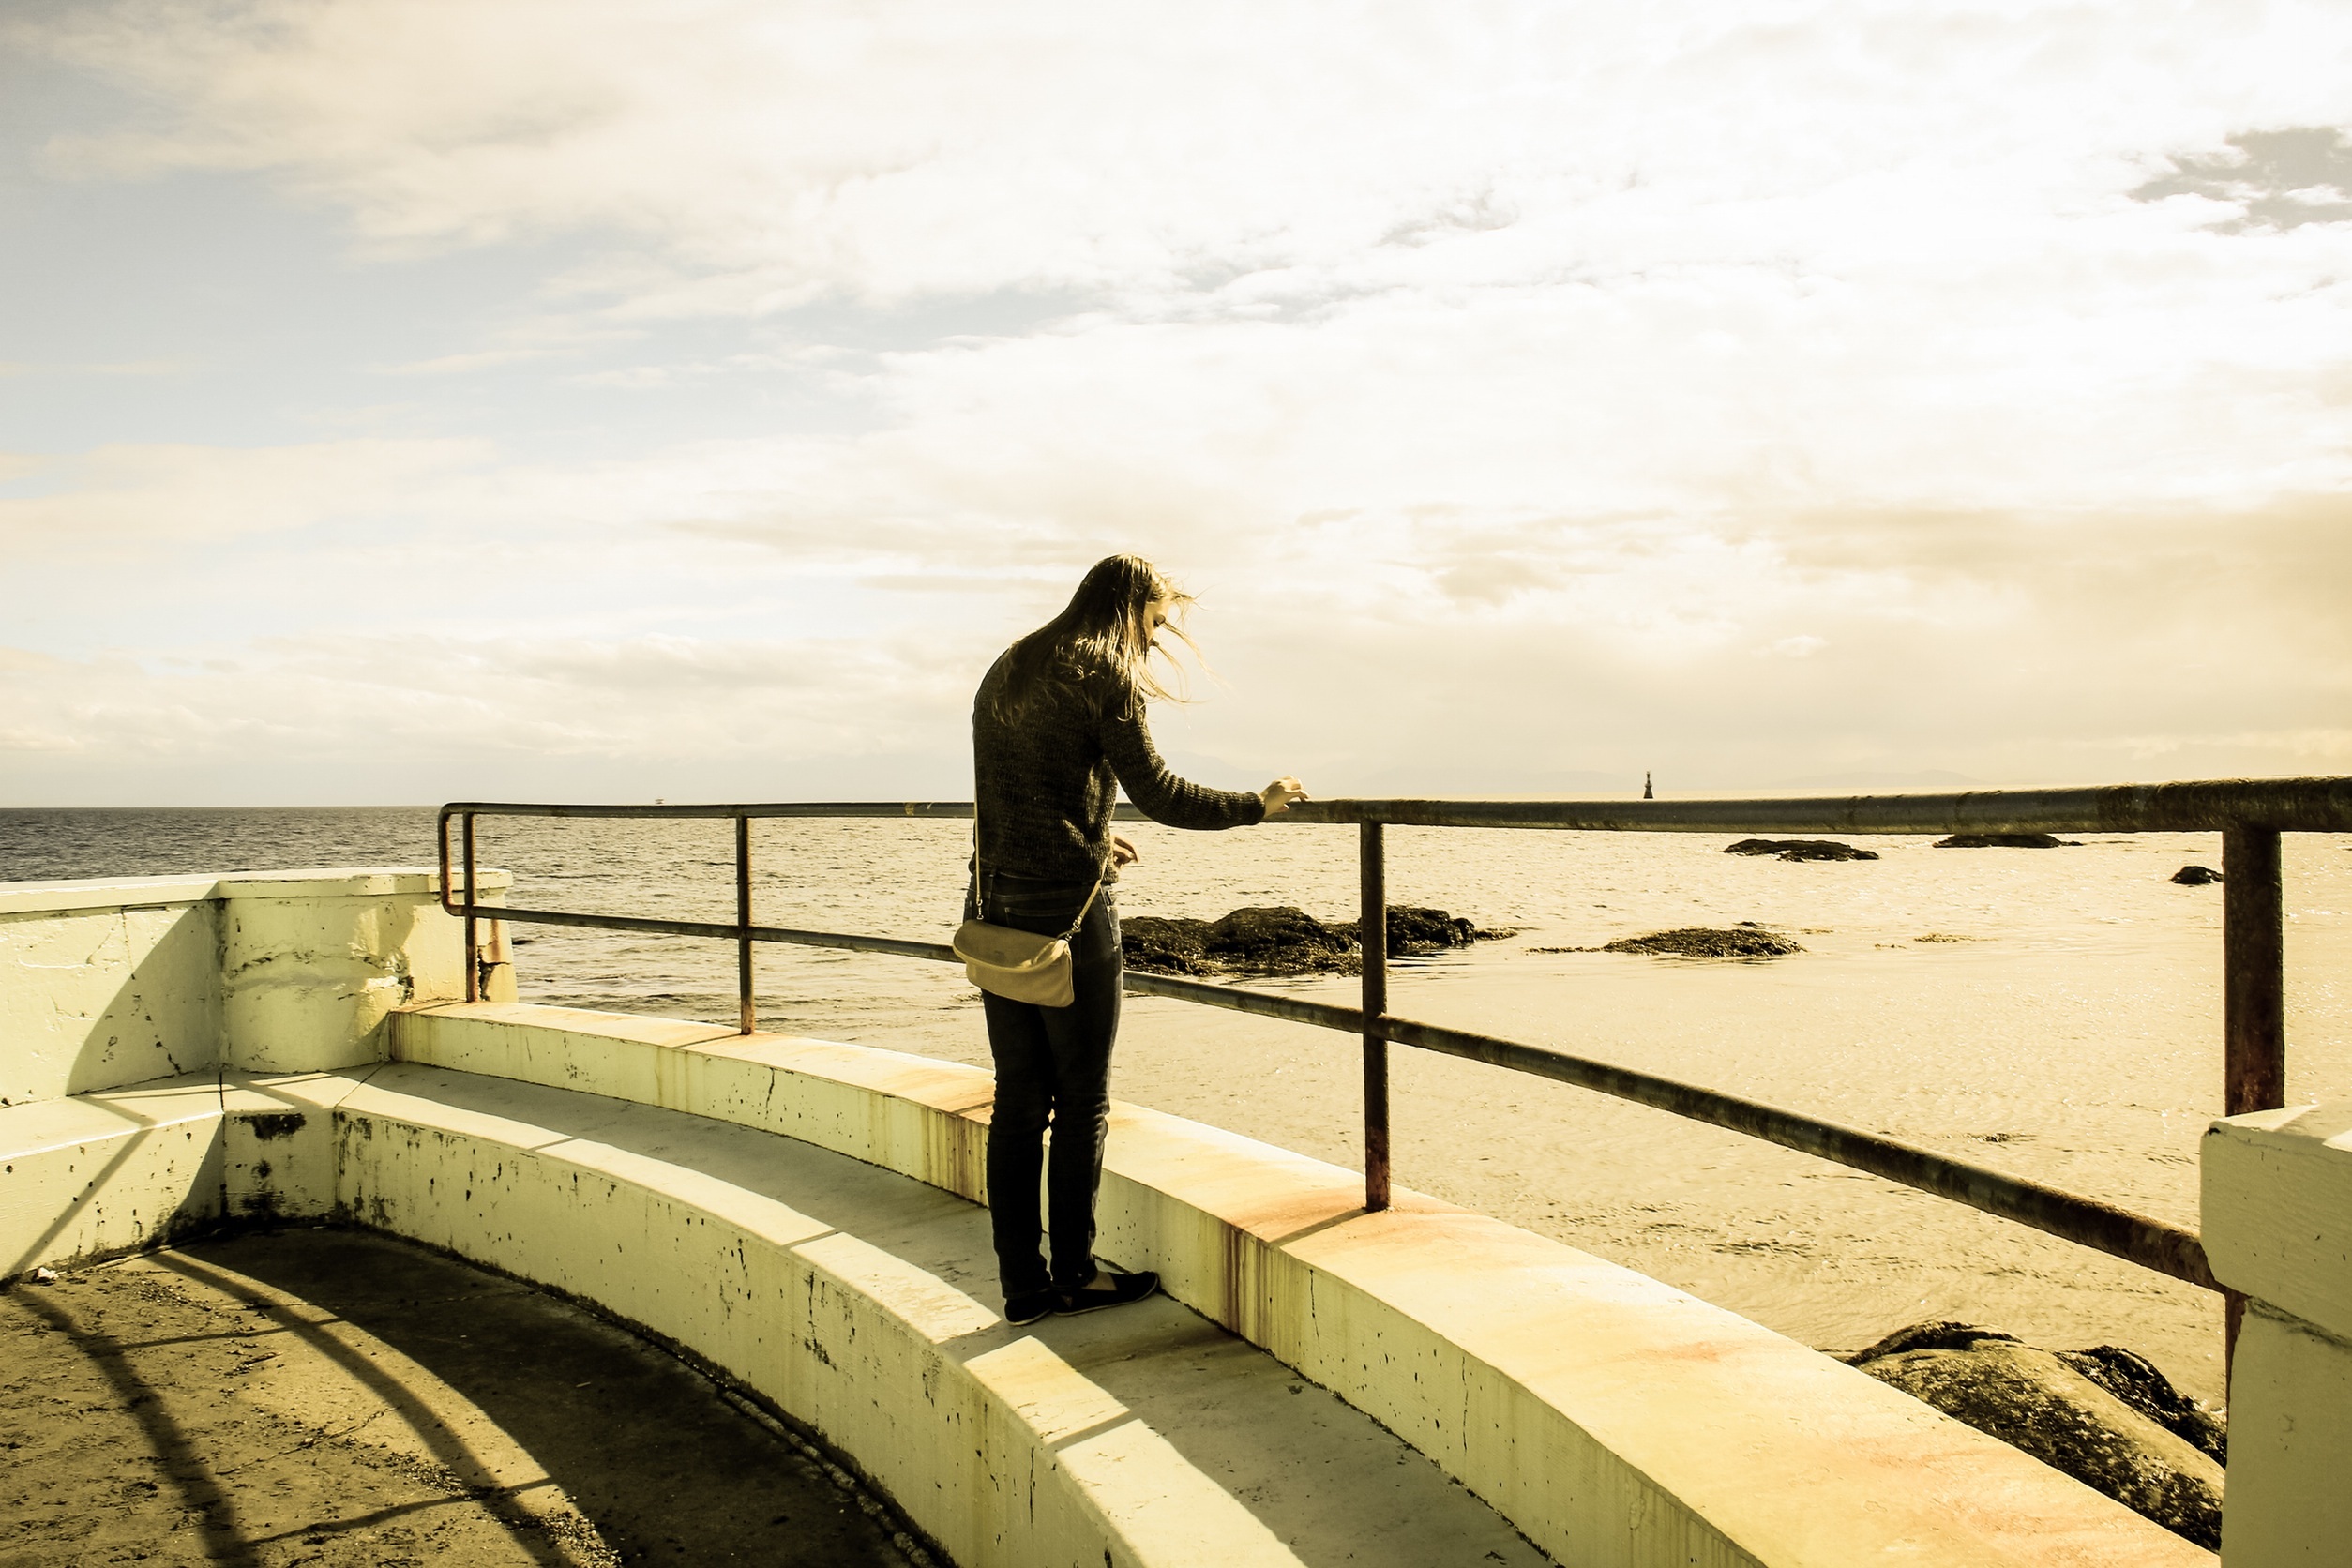
beach, sea, coast, water, sand, ocean, people, sky, girl, woman, sunset, morning, shore, wave, steps, vacation, travel, railing, rocks, purse, photograph, image